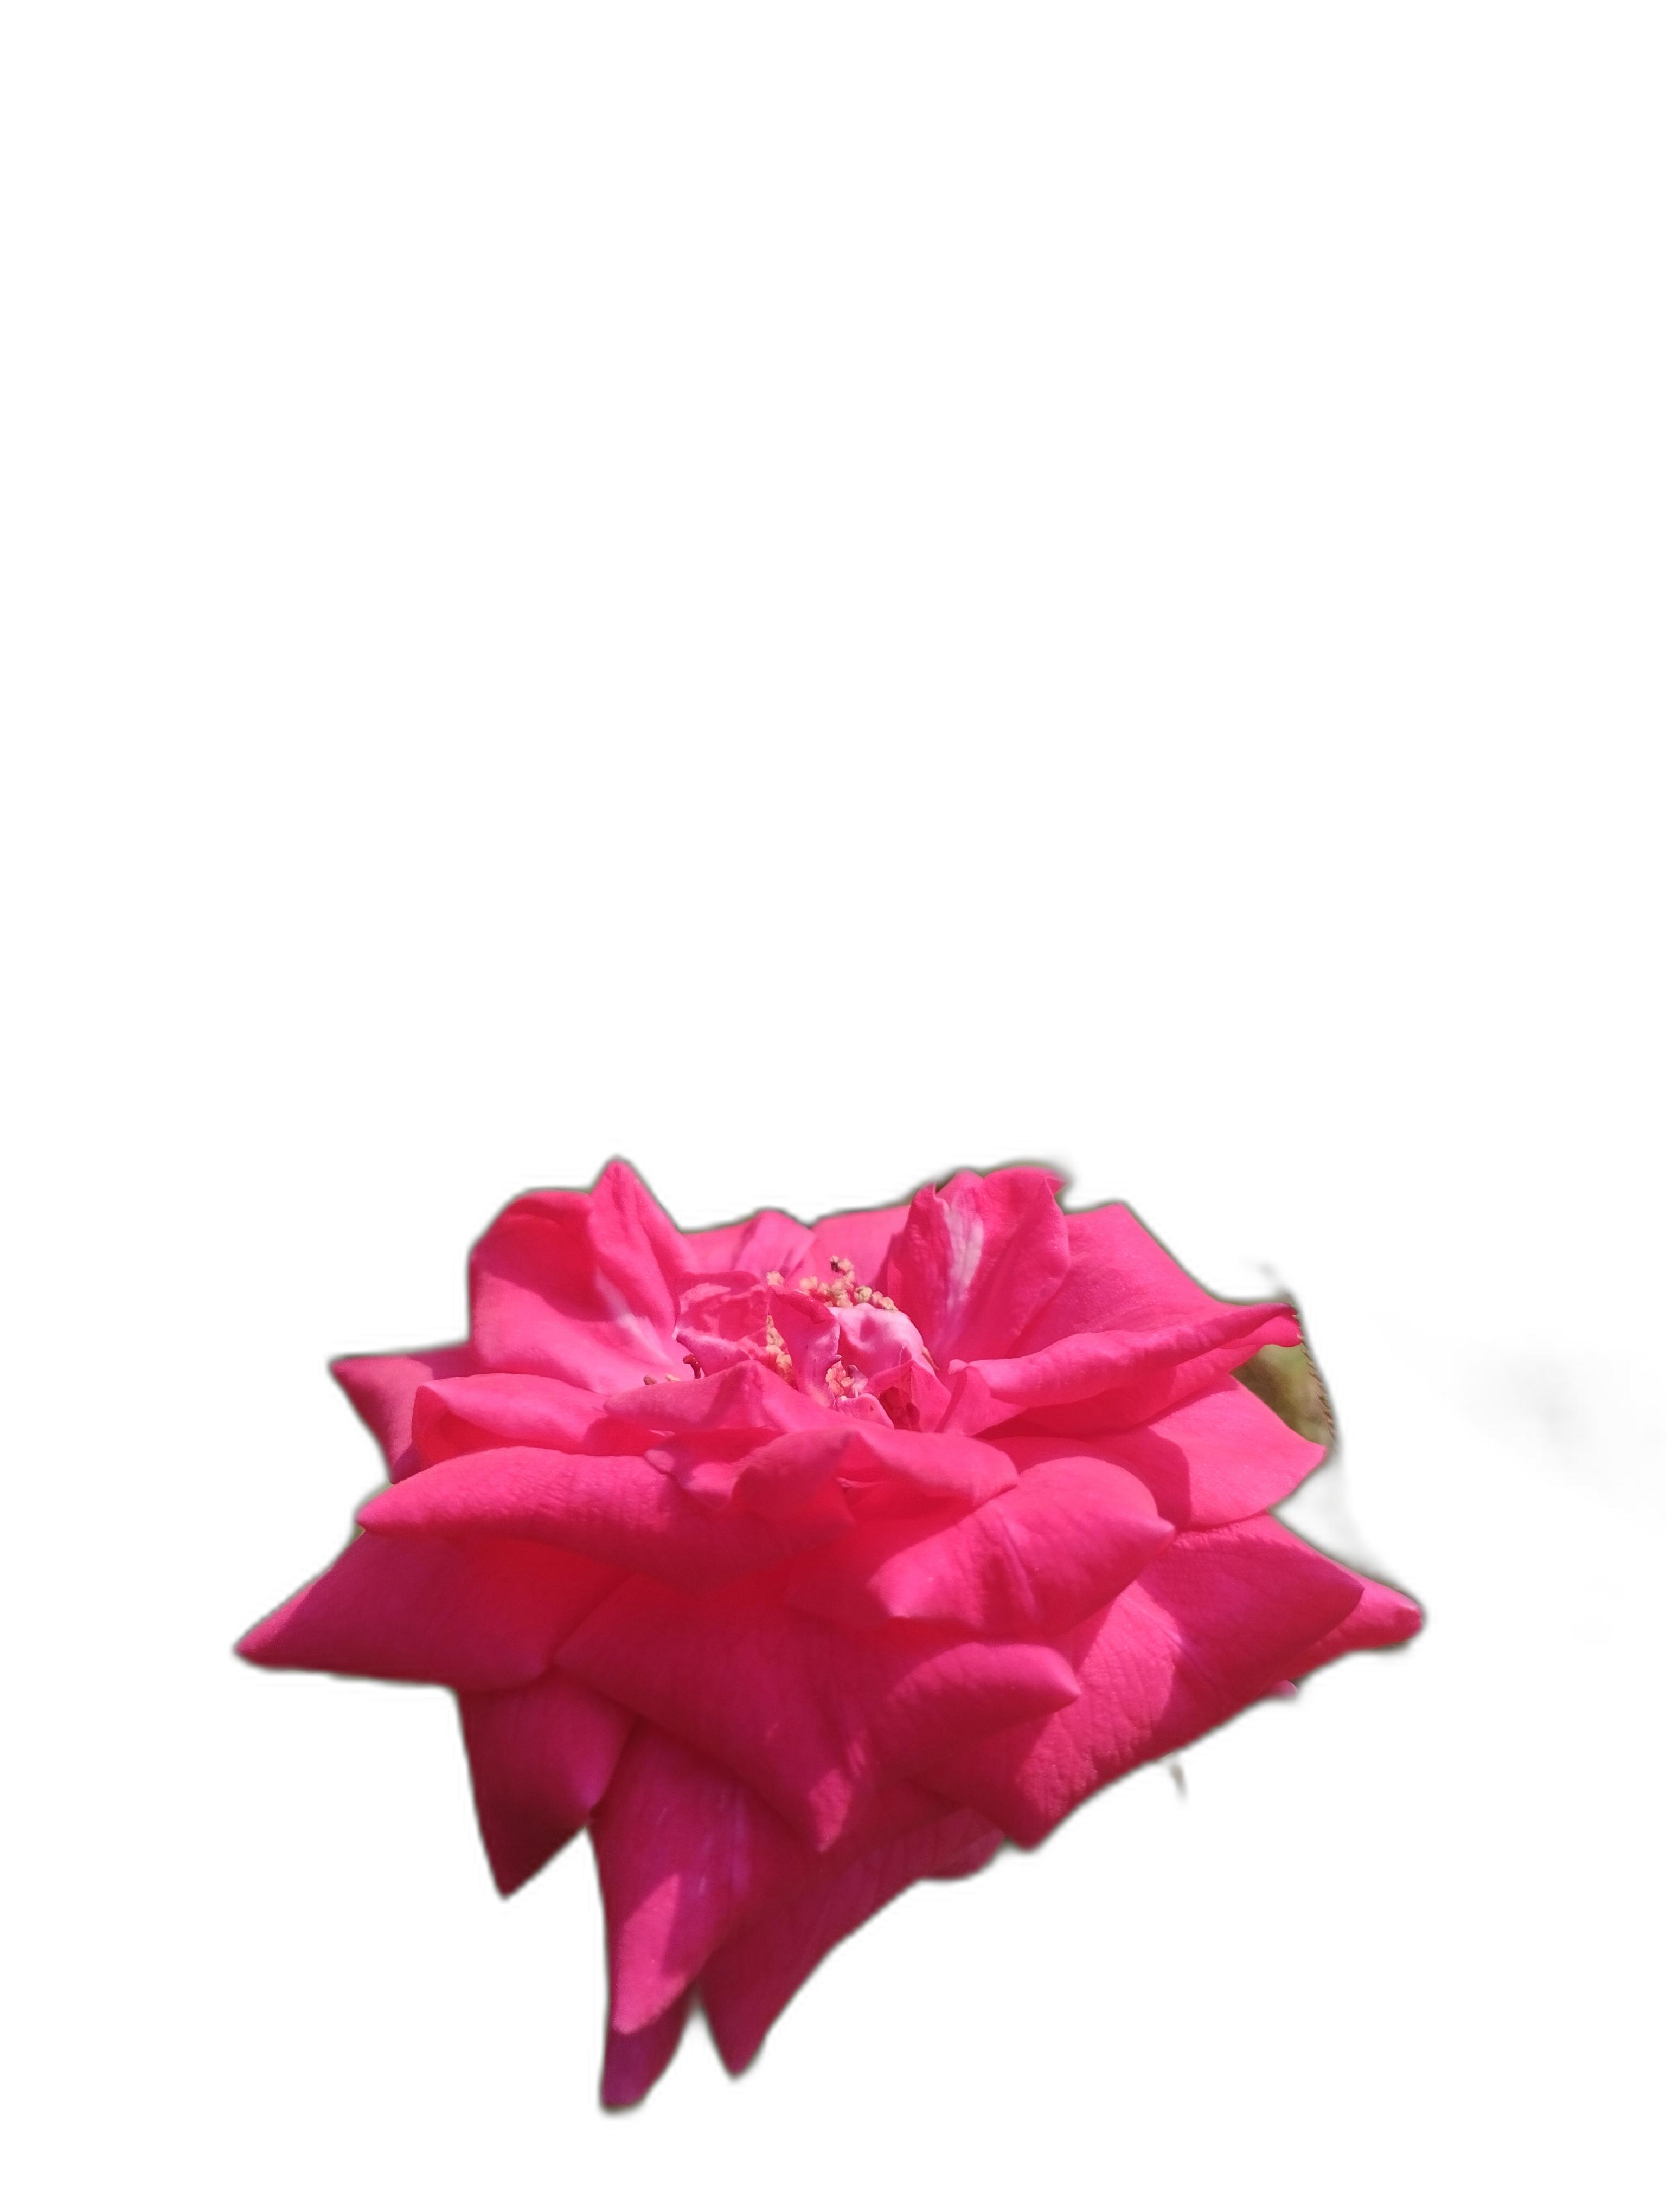
Label: Rose